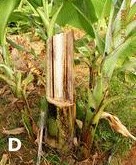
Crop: unknown
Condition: banana_banana_panama_disease